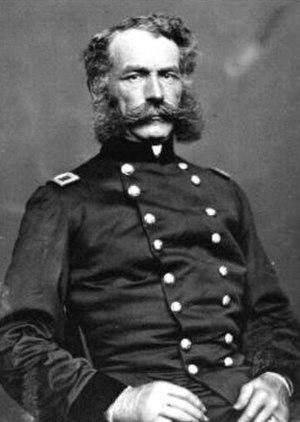
Henri Morris Naglee est un général de brigade américain de l'Union. Il est né le 15 janvier 1815 à Philadelphie, en Pennsylvanie et est décédé le 5 mars 1886 à San Francisco, en Californie. Il est inhumé au Laurel Hill Cemetery. Il est l'époux de Marie Antoinette Ringgold et le père de 2 filles. Il sort diplômé de Académie militaire de West Point en 1835.